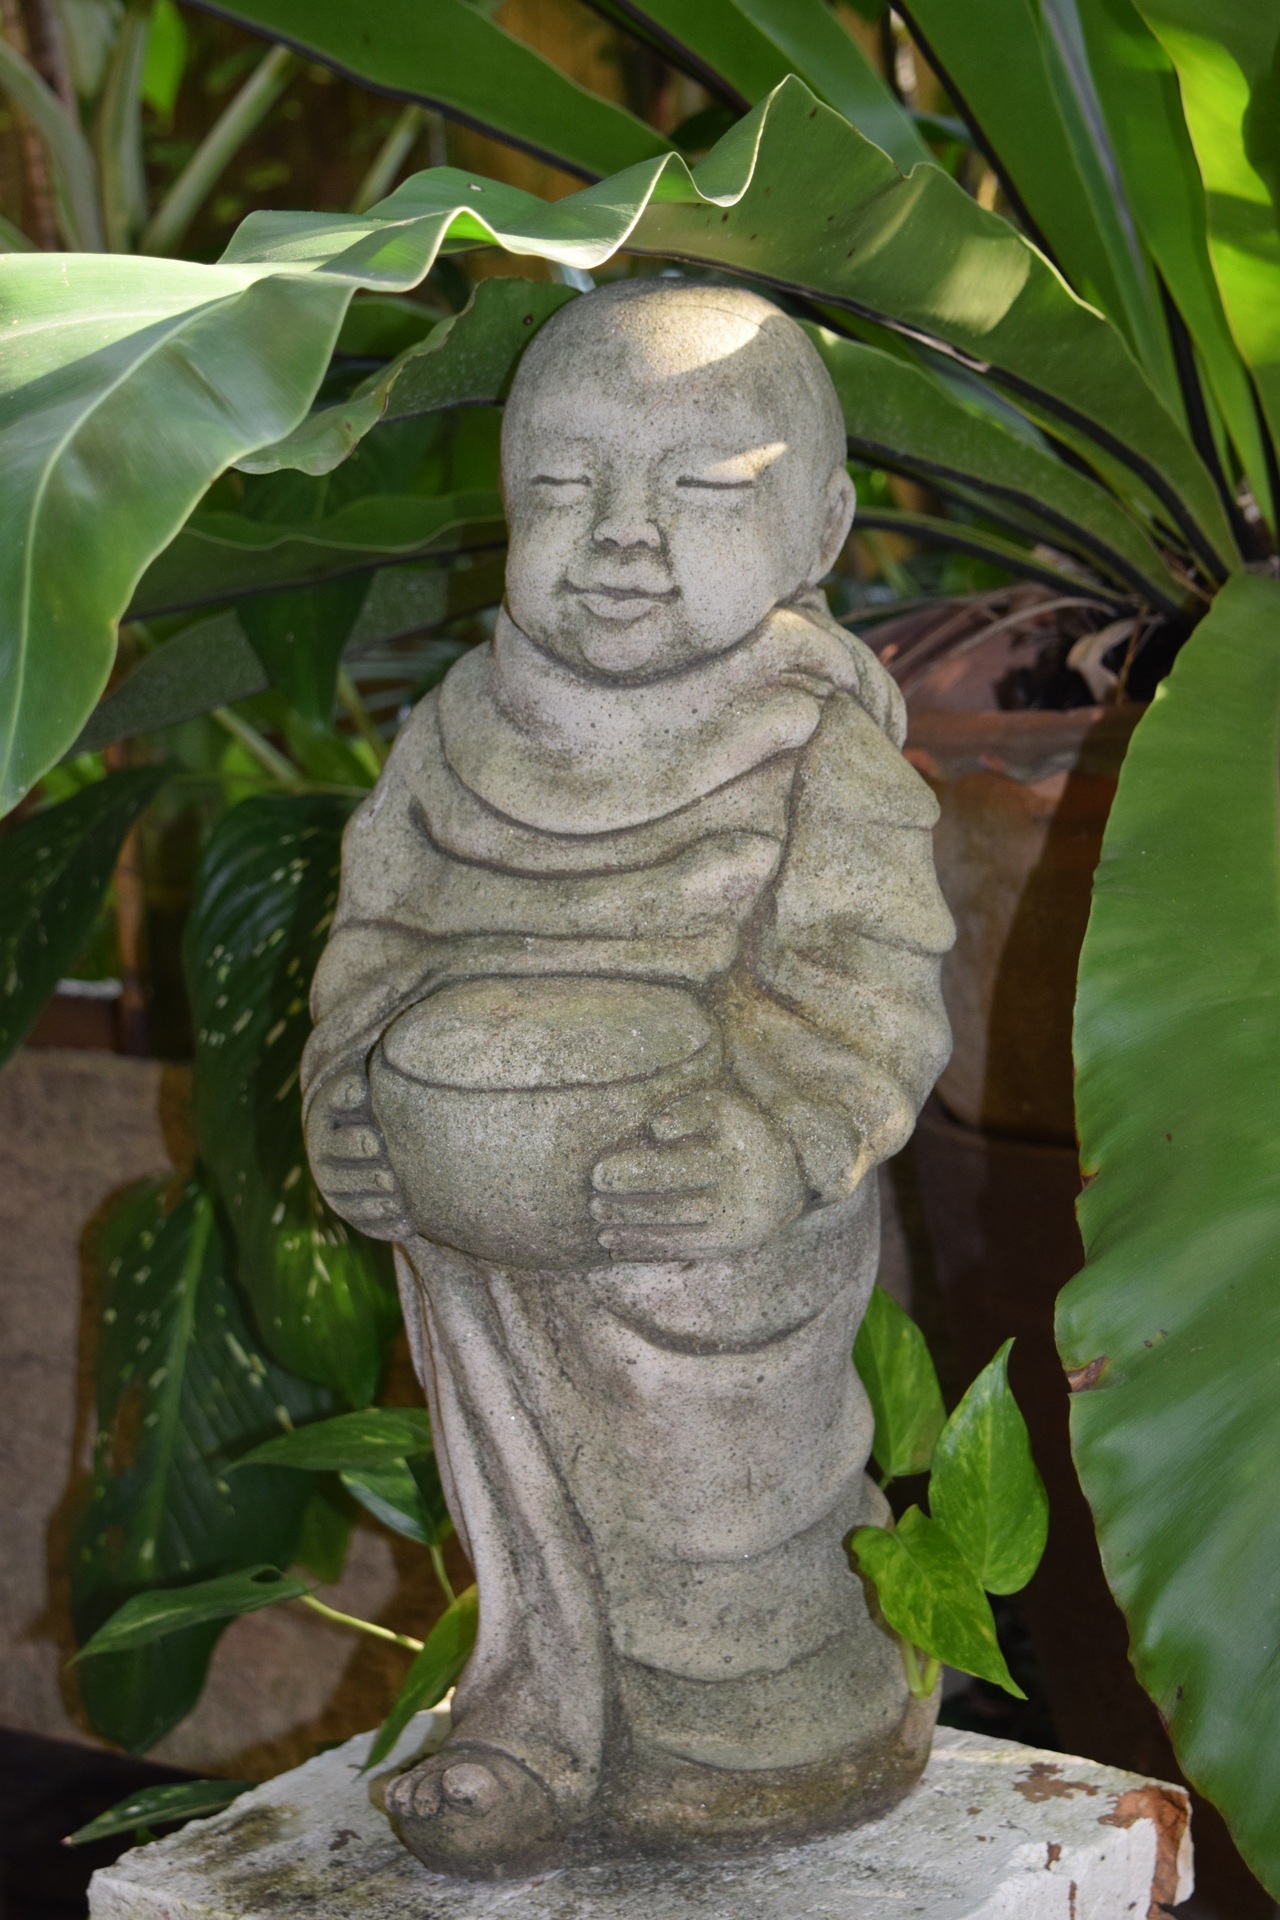
stone, monument, statue, green, jungle, botany, garden, sculpture, art, figure, temple, carving, stone carving